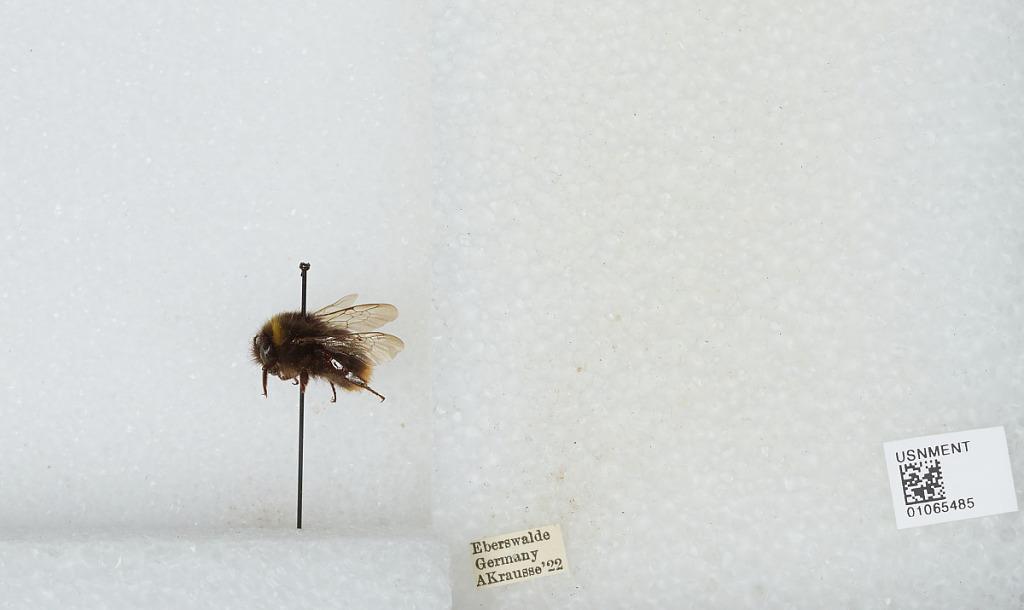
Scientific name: Bombus sp.
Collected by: A. Krausse
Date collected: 1922--
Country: Germany
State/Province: Brandenburg
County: Barnim
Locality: Eberswalde
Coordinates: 52.8356, 13.8182